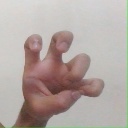
अक्षर: छ